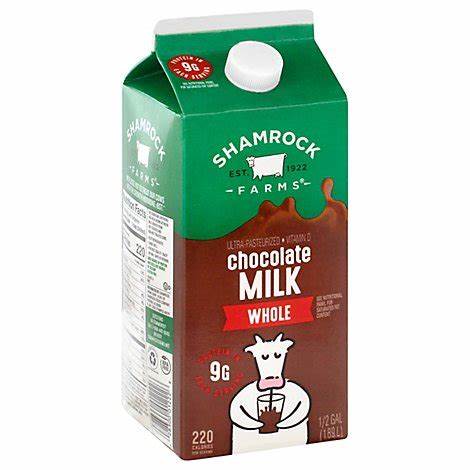
Label: cardboard